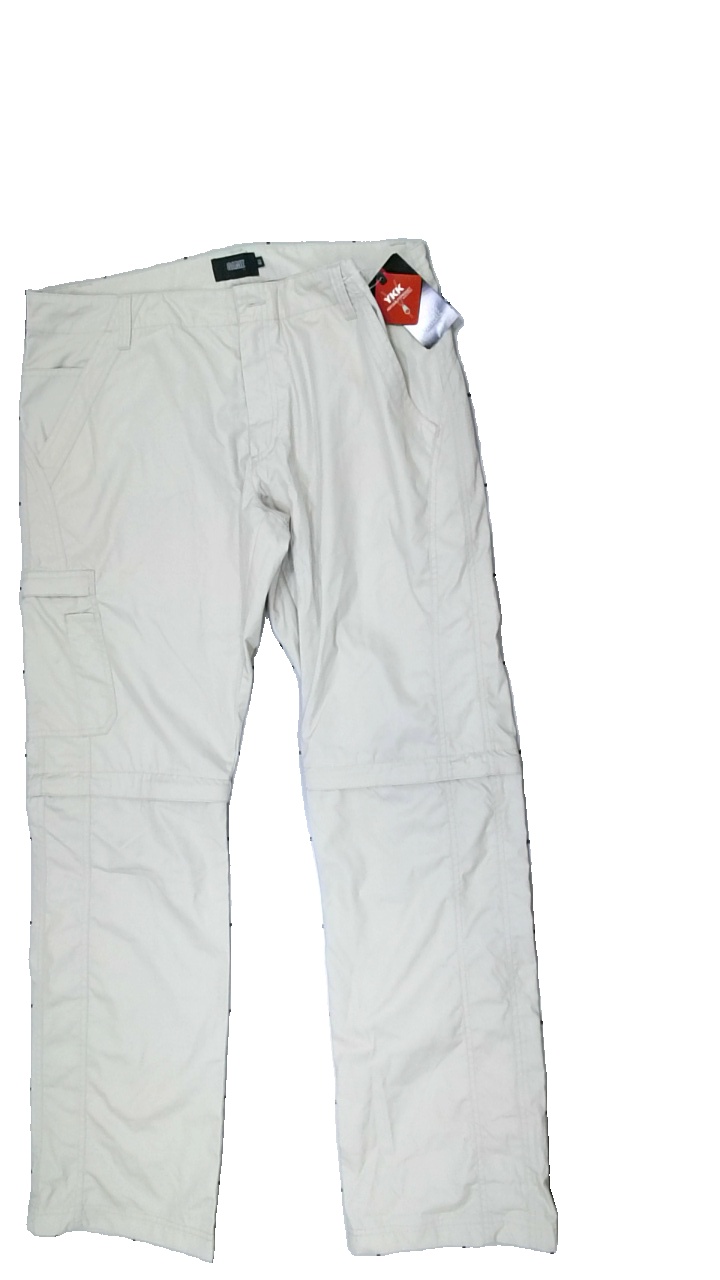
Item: Trousers (Men)
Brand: Game Id
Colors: Beige
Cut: Regular
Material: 62% polyester, 38% cotton
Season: All
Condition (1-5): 3
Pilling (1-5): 4
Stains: Minor
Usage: Export
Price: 50-100